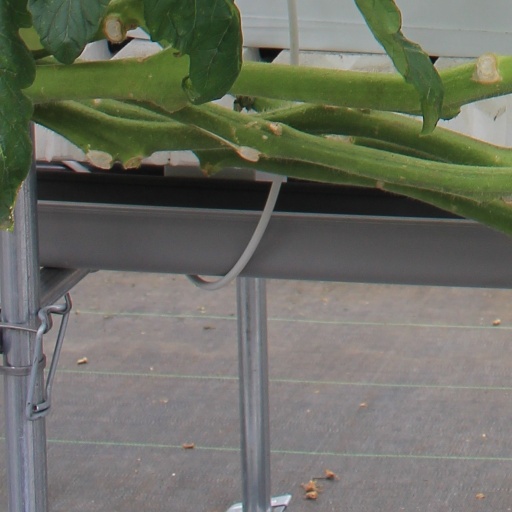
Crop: tomato